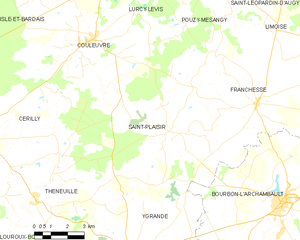
Carte des communes françaises: Saint-Plaisir